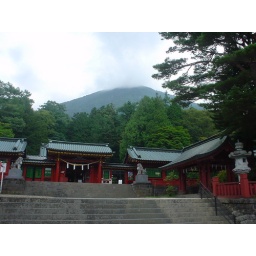
The shrine at the base of Mount Dantai in Nikko.  The mountain is in the background.